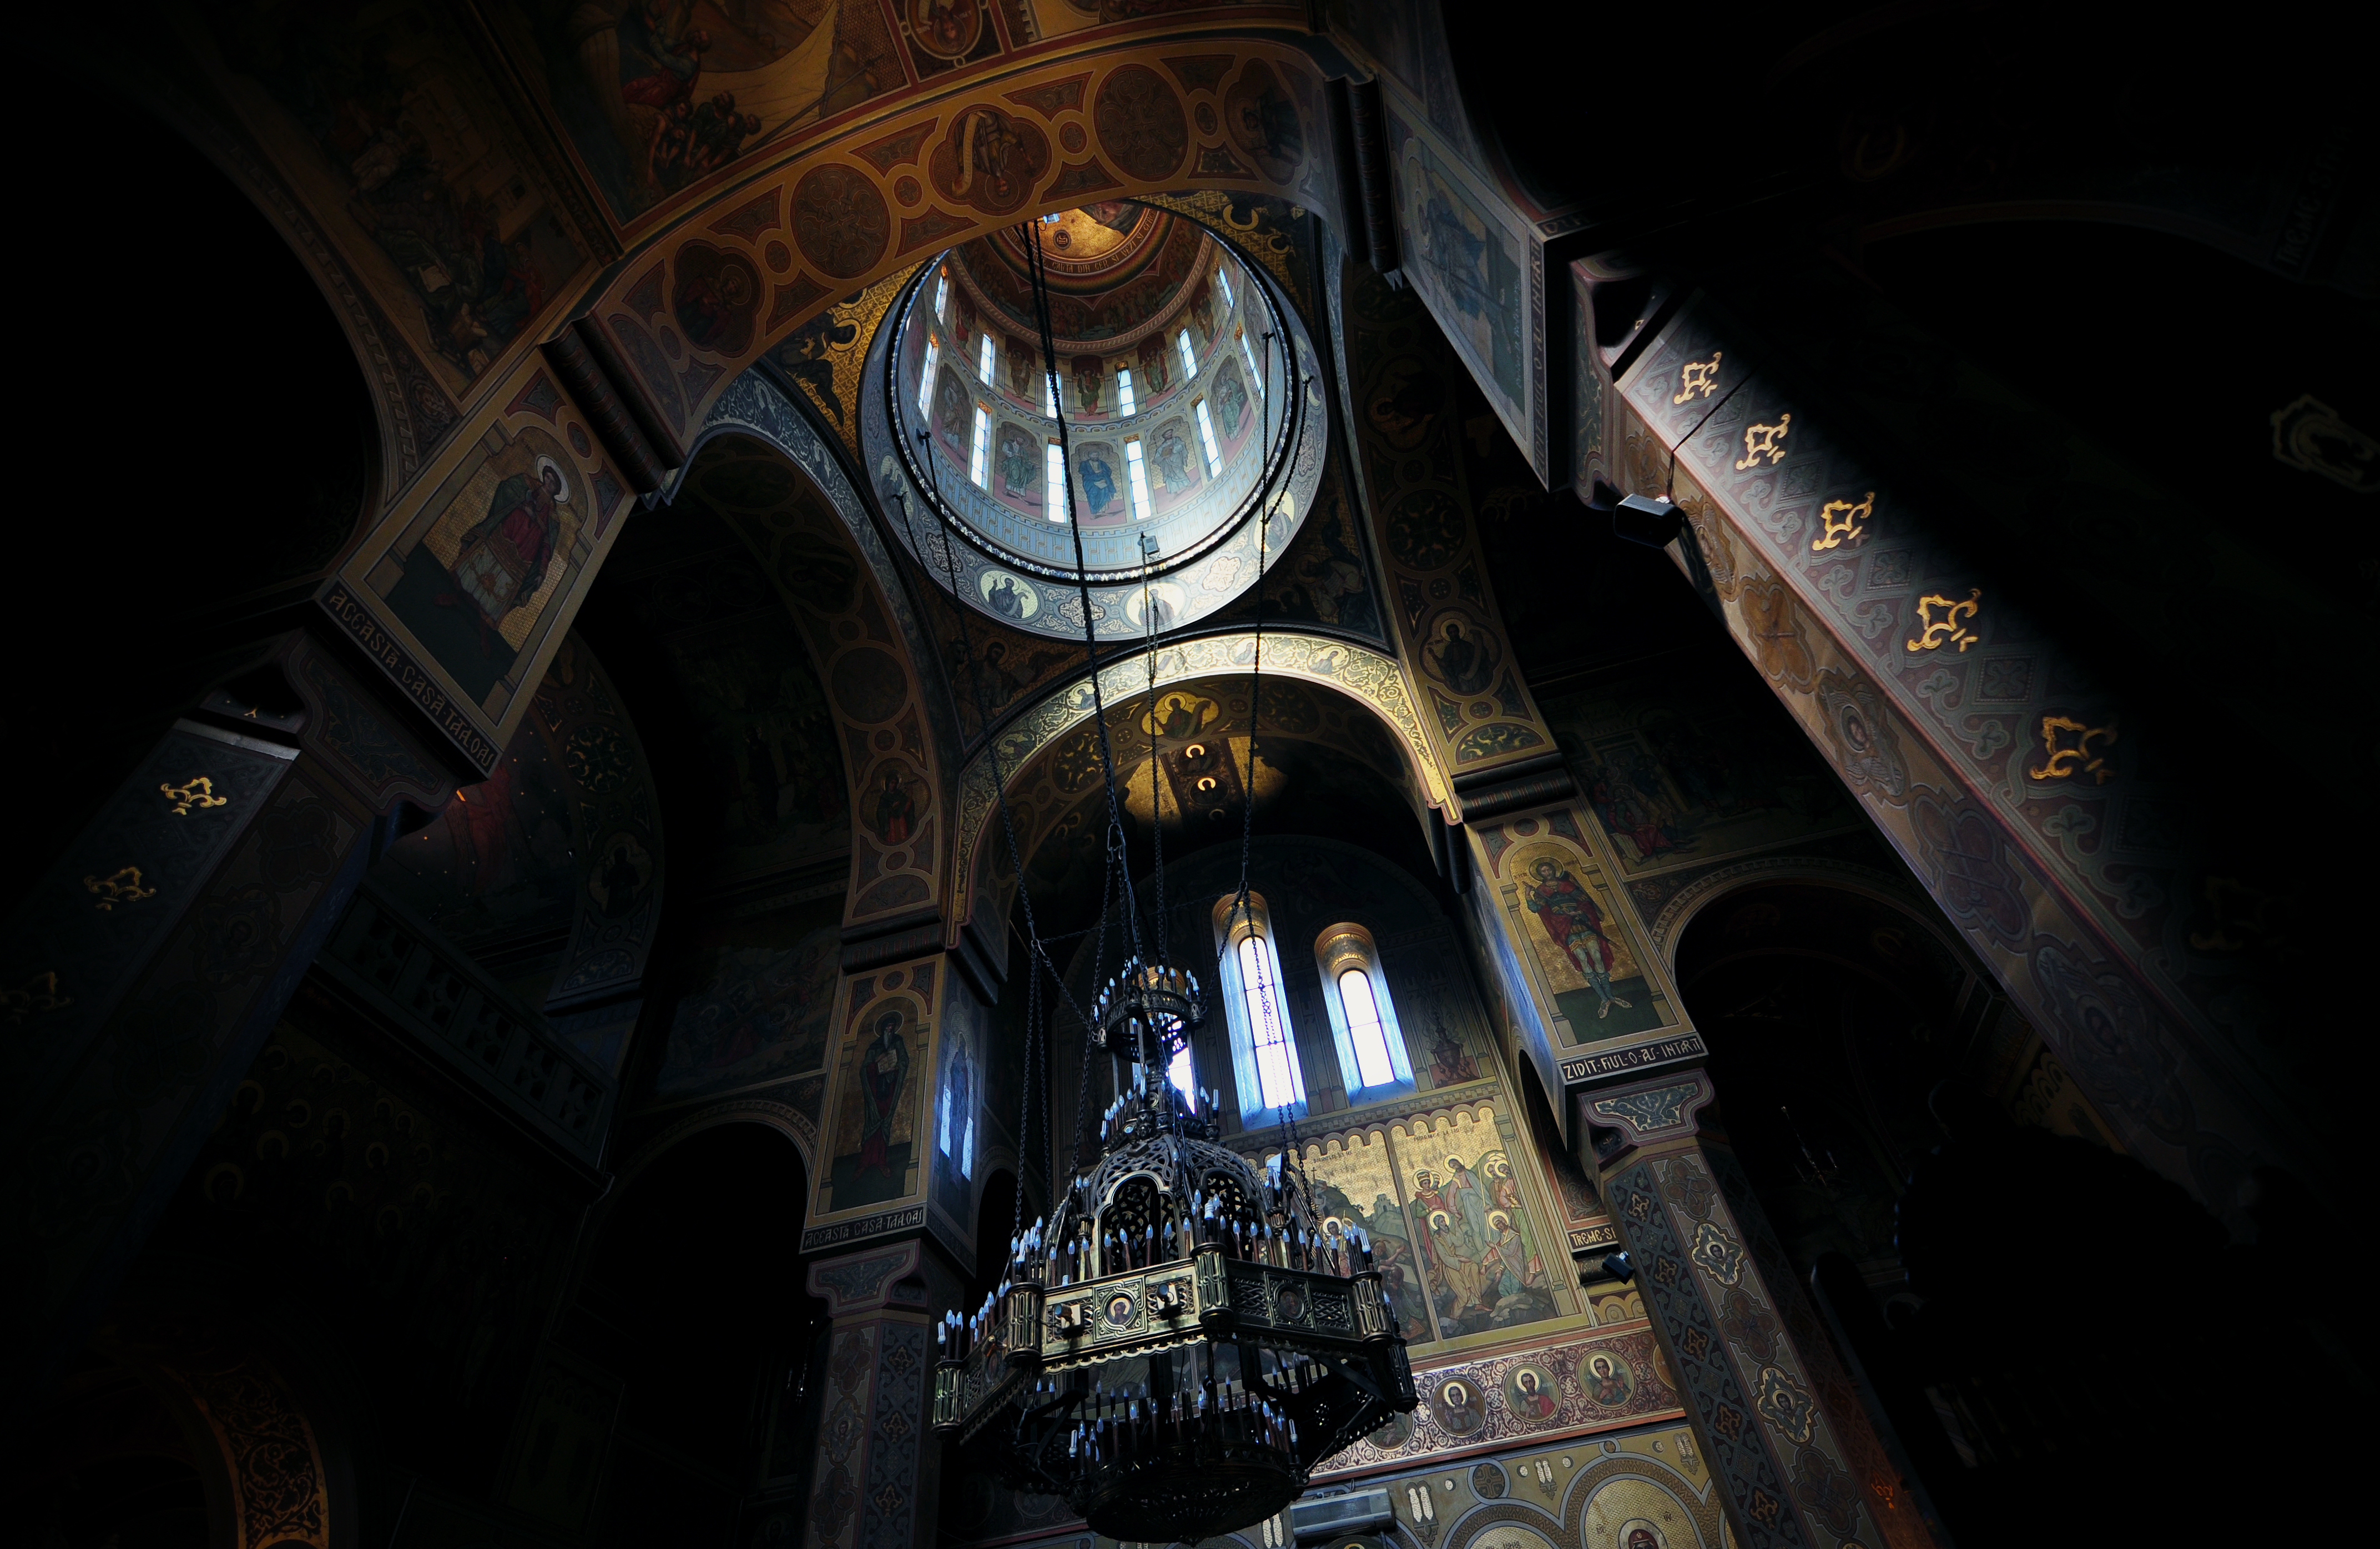
light, architecture, night, photography, interior, monument, photo, arch, architect, greek, religion, darkness, church, cathedral, cross, place of worship, photos, art, de, temple, iconography, plan, fisheye, fotografie, romana, arc, orthodox, nave, vaulting, eastern, dome, du, romania, screenshot, bor, veche, targoviste, catedrala, arhiepiscopala, mitropolitana, biserica, arhitectura, wallachia, muntenia, tara, romaneasca, orthodoxy, lumina, naos, cruce, greaca, inscrisa, inscribed, iconografie, cupola, pendentives, pendentive, pandantiv, pandantivi, andre, lecomte, nouy, arhitect, romanian, lmidbiima1728301, ortodoxa, patrimoniu, cladire, crossinsquare, mitropolia